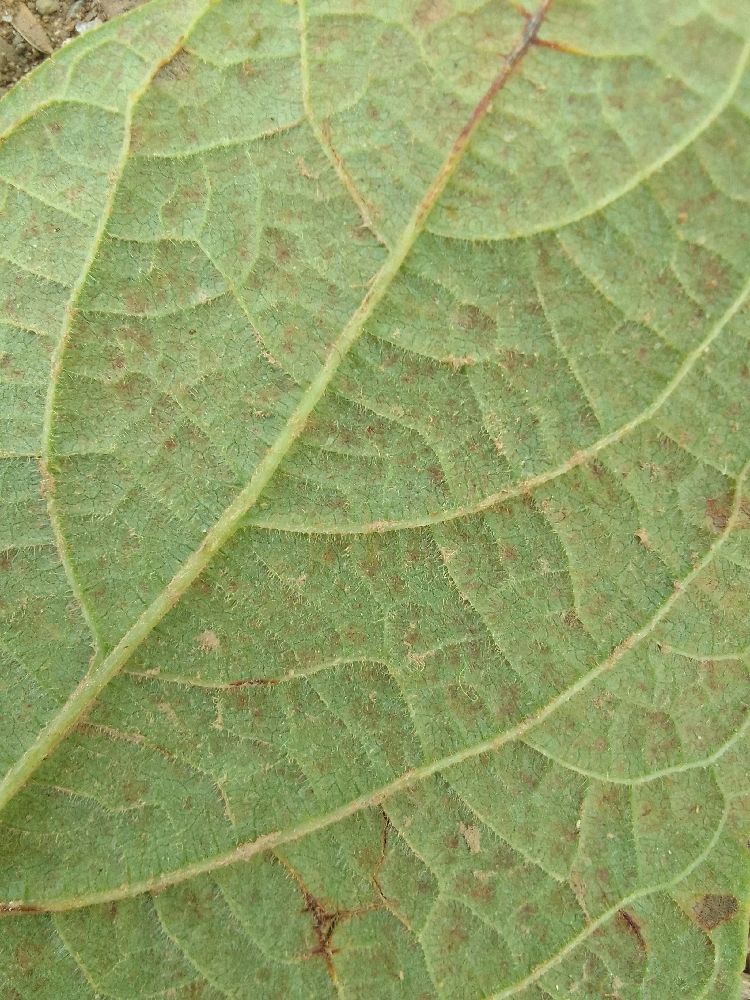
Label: anthracnose